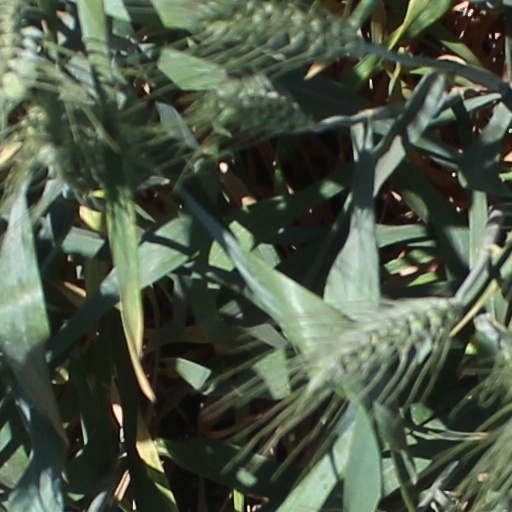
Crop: wheat